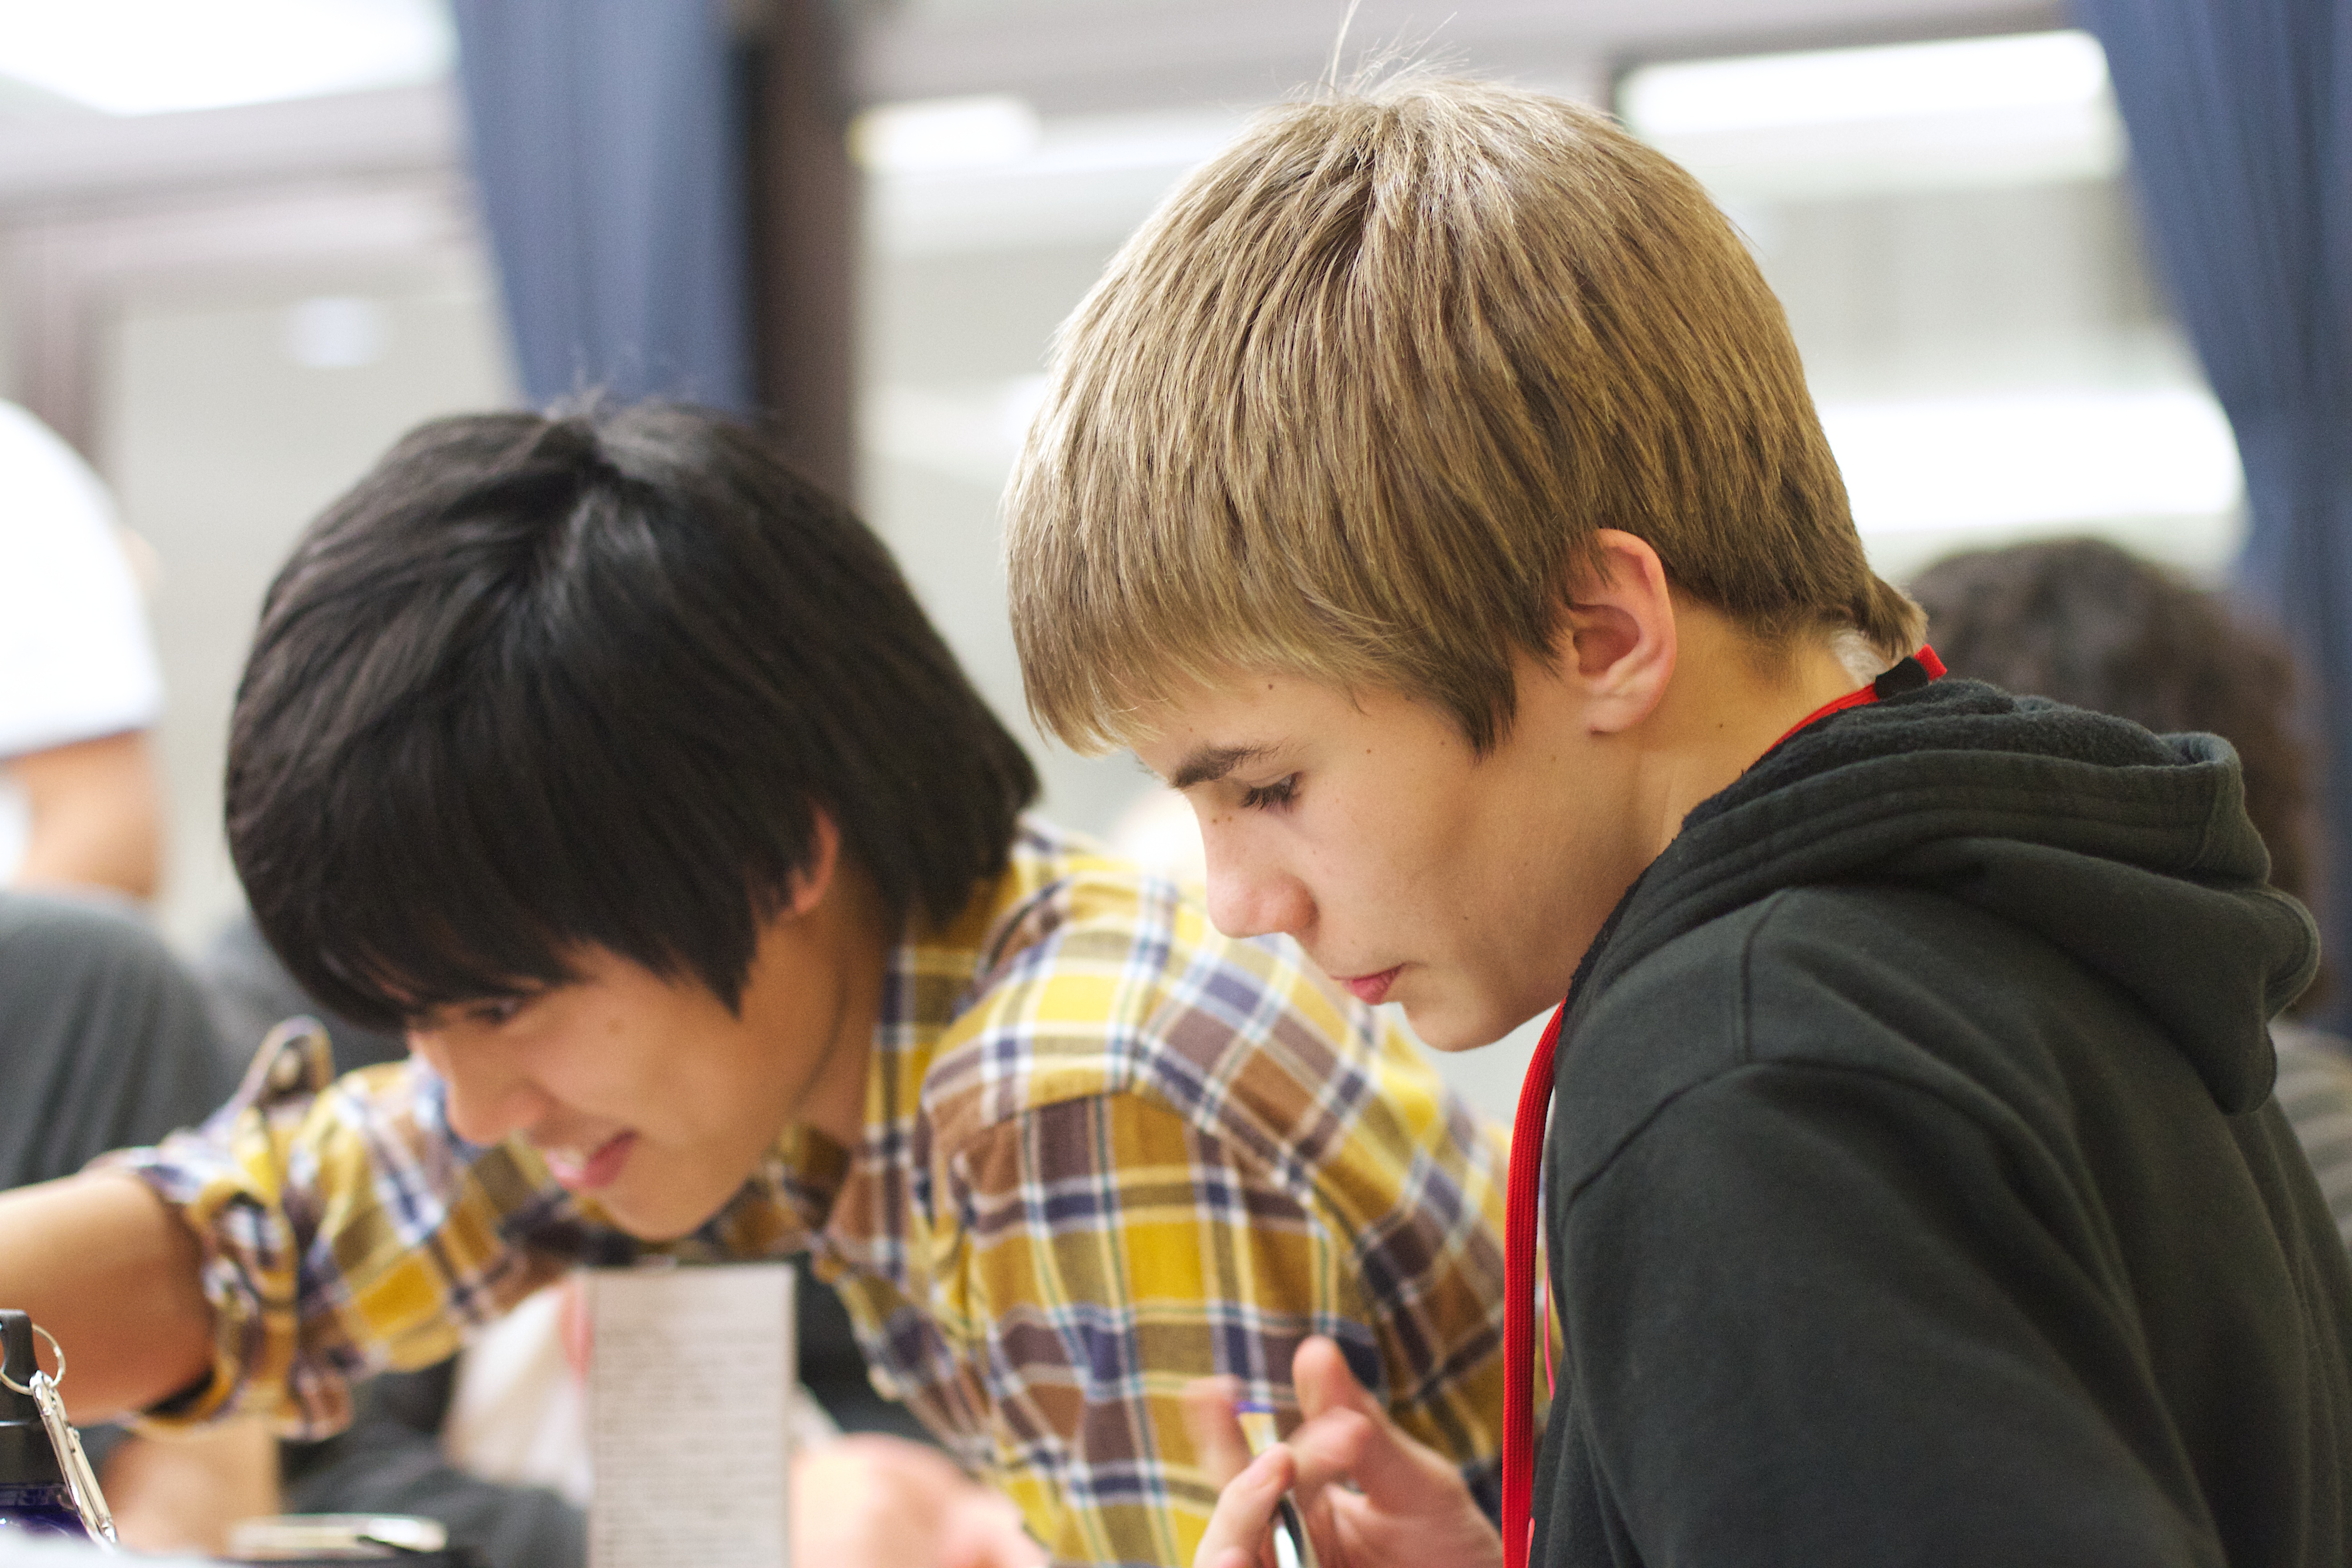
person, people, play, child, conversation, education, learning, flatclass2013